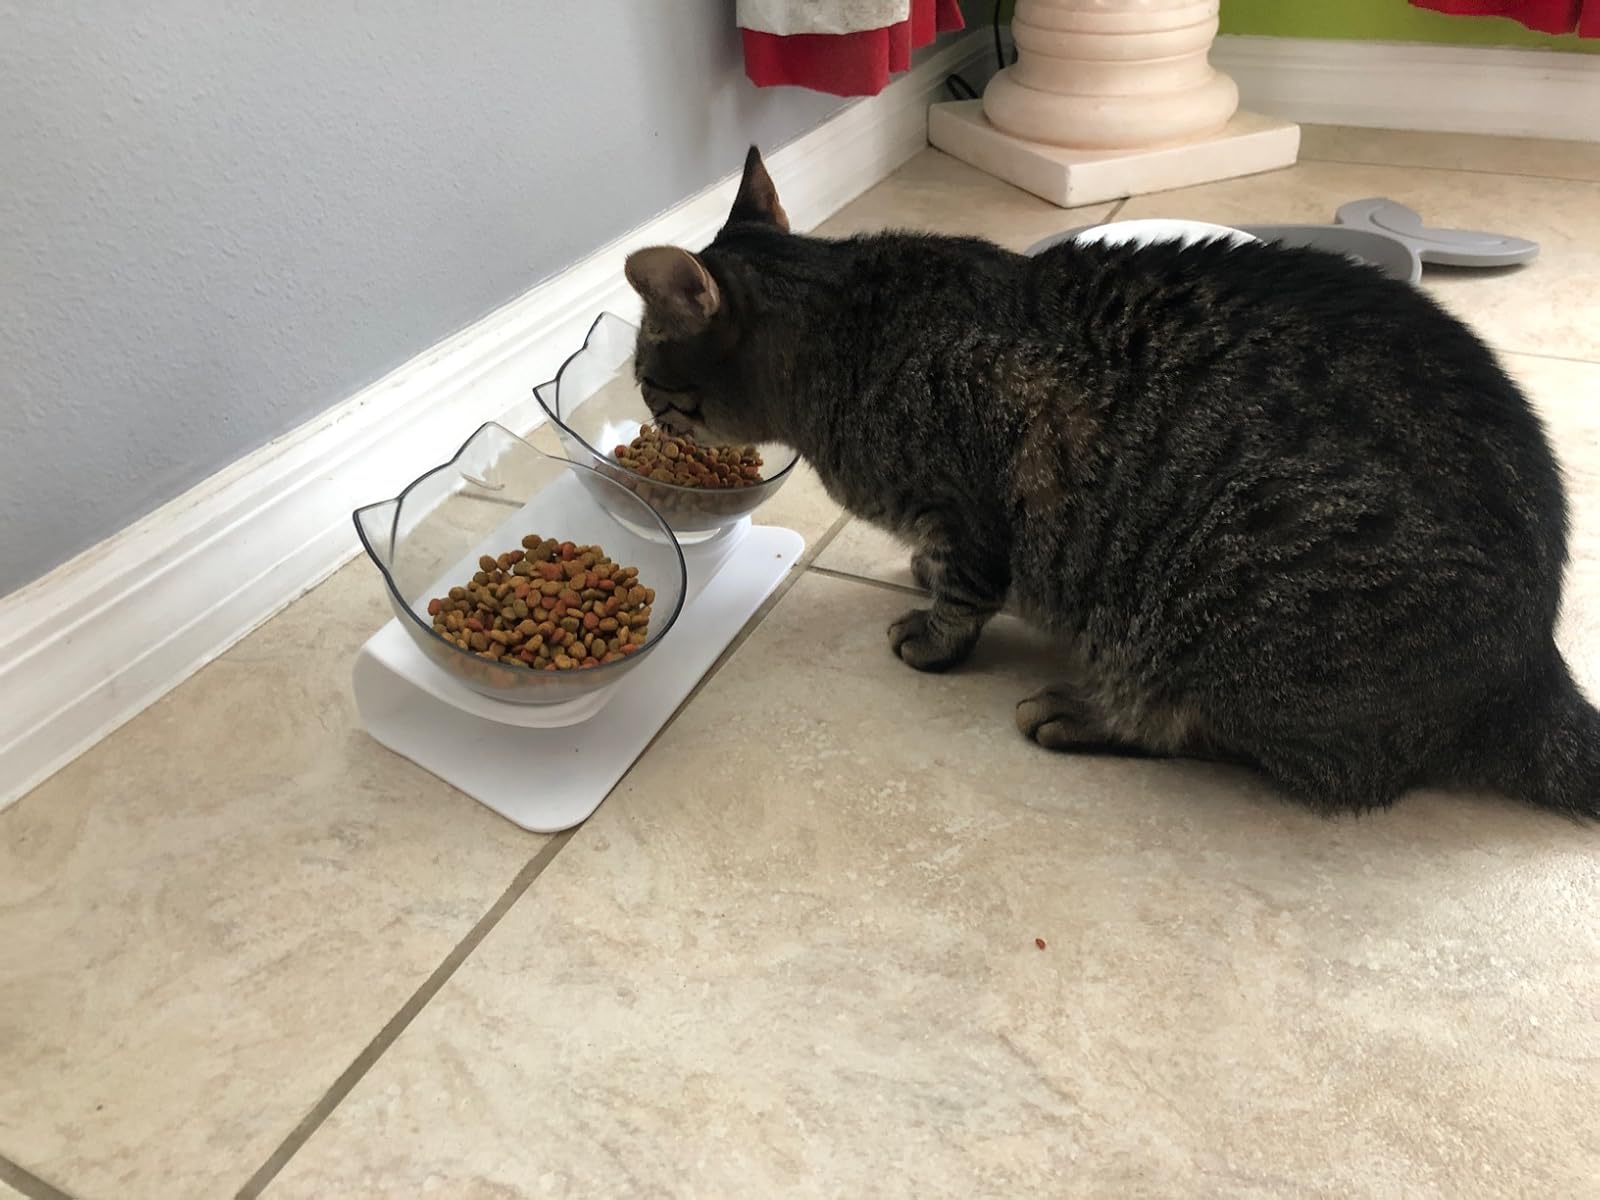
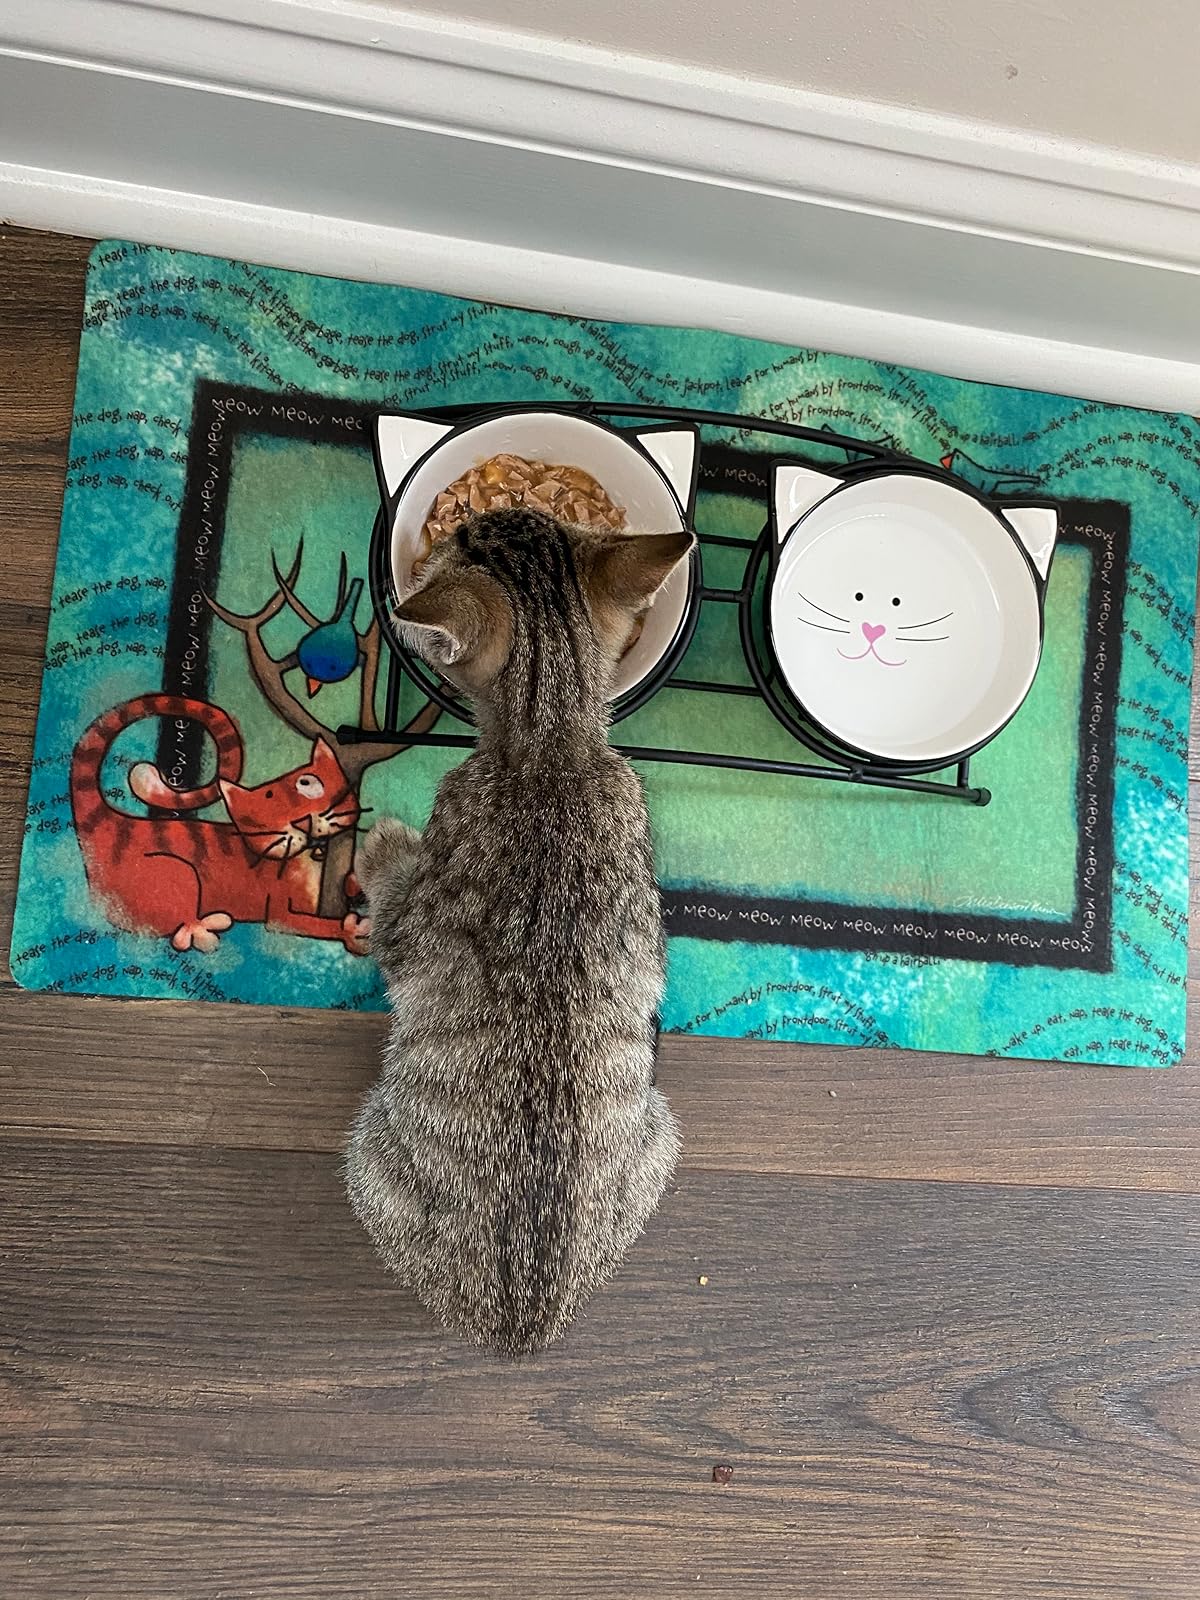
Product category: items_bowl
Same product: no